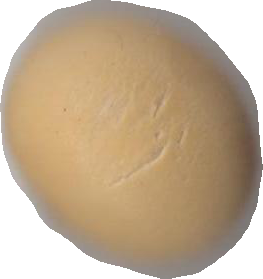
Variety: Grobogan